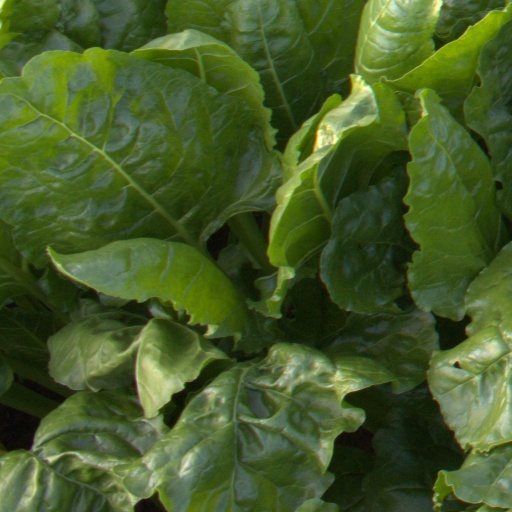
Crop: sugar beet